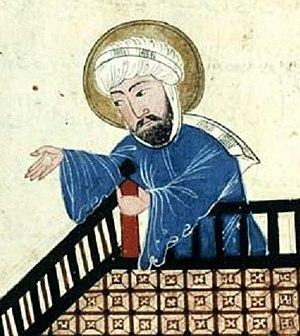
Le prophète de l'islam Mahomet, illustration d'un manuscript ottoman du 17e siècle"
Mahomet, également dit Muḥammad ou Mohammed, de son nom complet Abū al-Qāsim Muḥammad ibn ʿAbd Allāh ibn ʿAbd al-Muṭṭalib ibn Hāshim, est un chef religieux, politique et militaire arabe issu de la tribu de Quraych. Fondateur de l'islam, il en est considéré comme le prophète majeur. Selon la tradition islamique, il est né à La Mecque vers 570 et mort à Médine en 632.